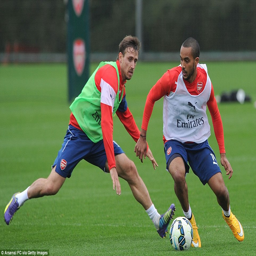
the winger drops the shoulder to beat football player and both players will be hoping to make returns against hull on saturday